Eocene

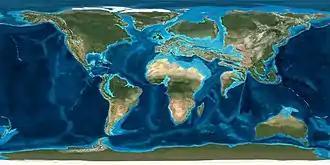
A map of Earth in the early Eocene (50 Ma)

During the Eocene, the continents continued to drift toward their present positions. At the beginning of the period, Australia and Antarctica remained connected, and warm equatorial currents may have mixed with colder Antarctic waters, distributing the heat around the planet and keeping global temperatures high. When Australia split from the southern continent around 45 Ma, the warm equatorial currents were routed away from Antarctica. An isolated cold water channel developed between the two continents. However, modeling results call into question the thermal isolation model for late Eocene cooling, and decreasing carbon dioxide levels in the atmosphere may have been more important. Once the Antarctic region began to cool down, the ocean surrounding Antarctica began to freeze, sending cold water and icefloes north and reinforcing the cooling.